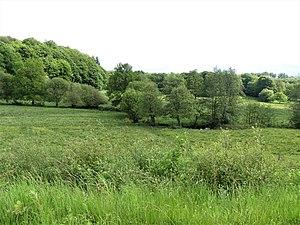
La vallée de la Liège, La Courtine, Creuse, France.
La Liège est une rivière française des départements de la Corrèze et de la Creuse, affluent de la Diège et sous-affluent de la Dordogne.
La Courtine est une commune française située dans le département de la Creuse, en région Nouvelle-Aquitaine.